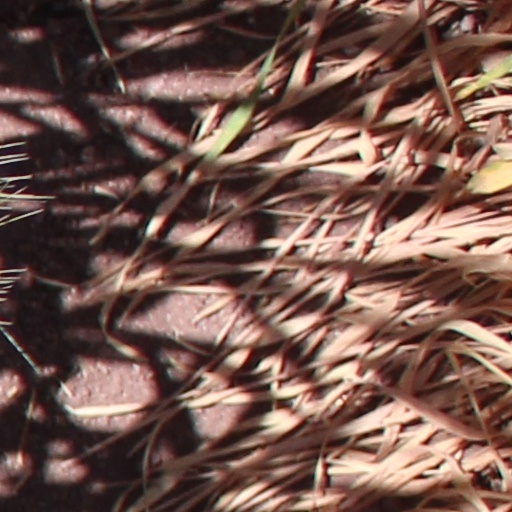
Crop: wheat